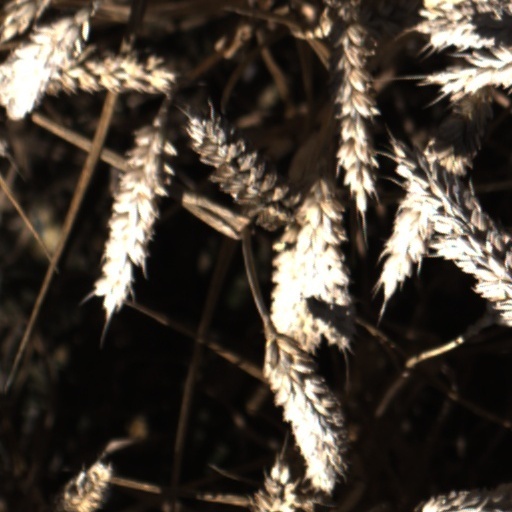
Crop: wheat